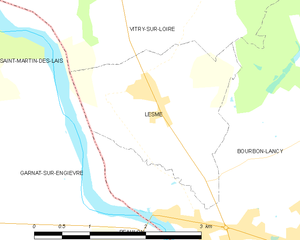
Carte des communes françaises